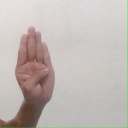
अक्षर: ब